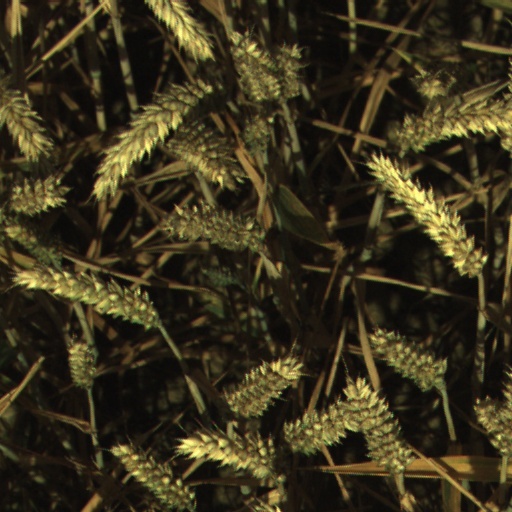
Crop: wheat